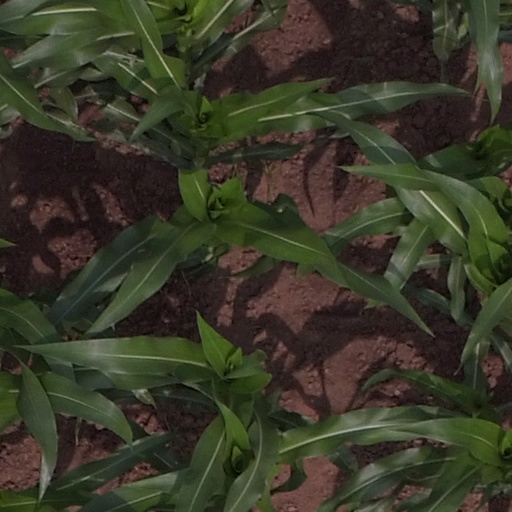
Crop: maize; corn